Eliminator (album)

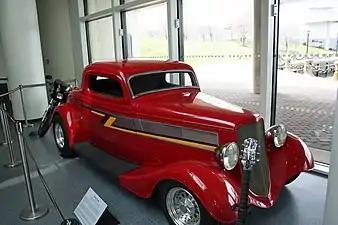
"Eliminator" coupe

The album was named for a drag racing term after Ham said the band should feature Gibbons's newly customized 1933 Ford coupe. An early suggestion for the album title came from filmmaker Mike Griffin who proposed "Top Fuel", but Ham shifted the idea to "Eliminator"—the term for any category of race cars competing against each other.